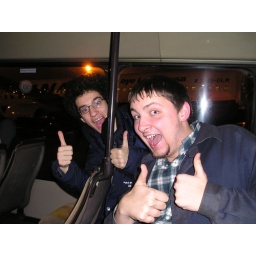
We've landed in Italy, and are enjoying a short trip on the bendy bus from plane to terminal :D